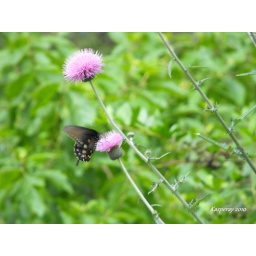
Pictures by kasperay butterfly flower (17)